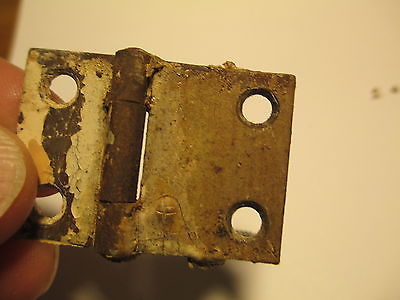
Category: cabinet